Hélder Guimarães

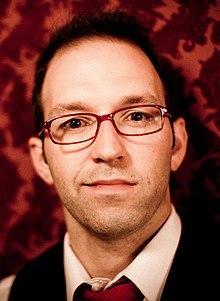
Guimarães in 2013

Helder Guimarães (born November 16, 1982) is a Portuguese performer, magician, and storyteller. Known for his unique approach of sleight-of-hand magic, storytelling and performance, Helder's work has been featured at the Kennedy Center, TED Talks, Talks at Google and Off-Broadway productions.